Moscow

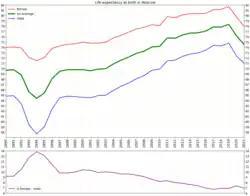
Life expectancy at birth since 1990, with gender difference. Life expectancy has been declining since 2019.

In 1959, Nikita Khrushchev launched his anti-religious campaign. Of Moscow's fifty churches operating in 1959, thirty were closed and six demolished. On 8 May 1965, due to the actual 20th anniversary of the victory in World War II, Moscow was awarded a title of the Hero City.